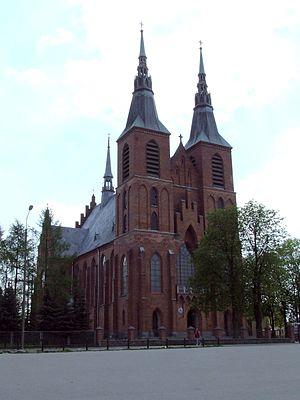
Rzekuń est un village polonais de la gmina de Rzekuń dans la powiat d'Ostrołęka de la voïvodie de Mazovie dans le centre-est de la Pologne.